Lisa Gastoni

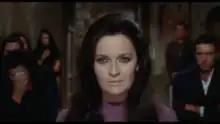
Gastoni in a scene from "Maddalena" (1971)

Daughter of an Italian father and an Irish mother, Gastoni and her family moved to England in 1948. She turned from her initial ambition of being an architect to modelling and acting.